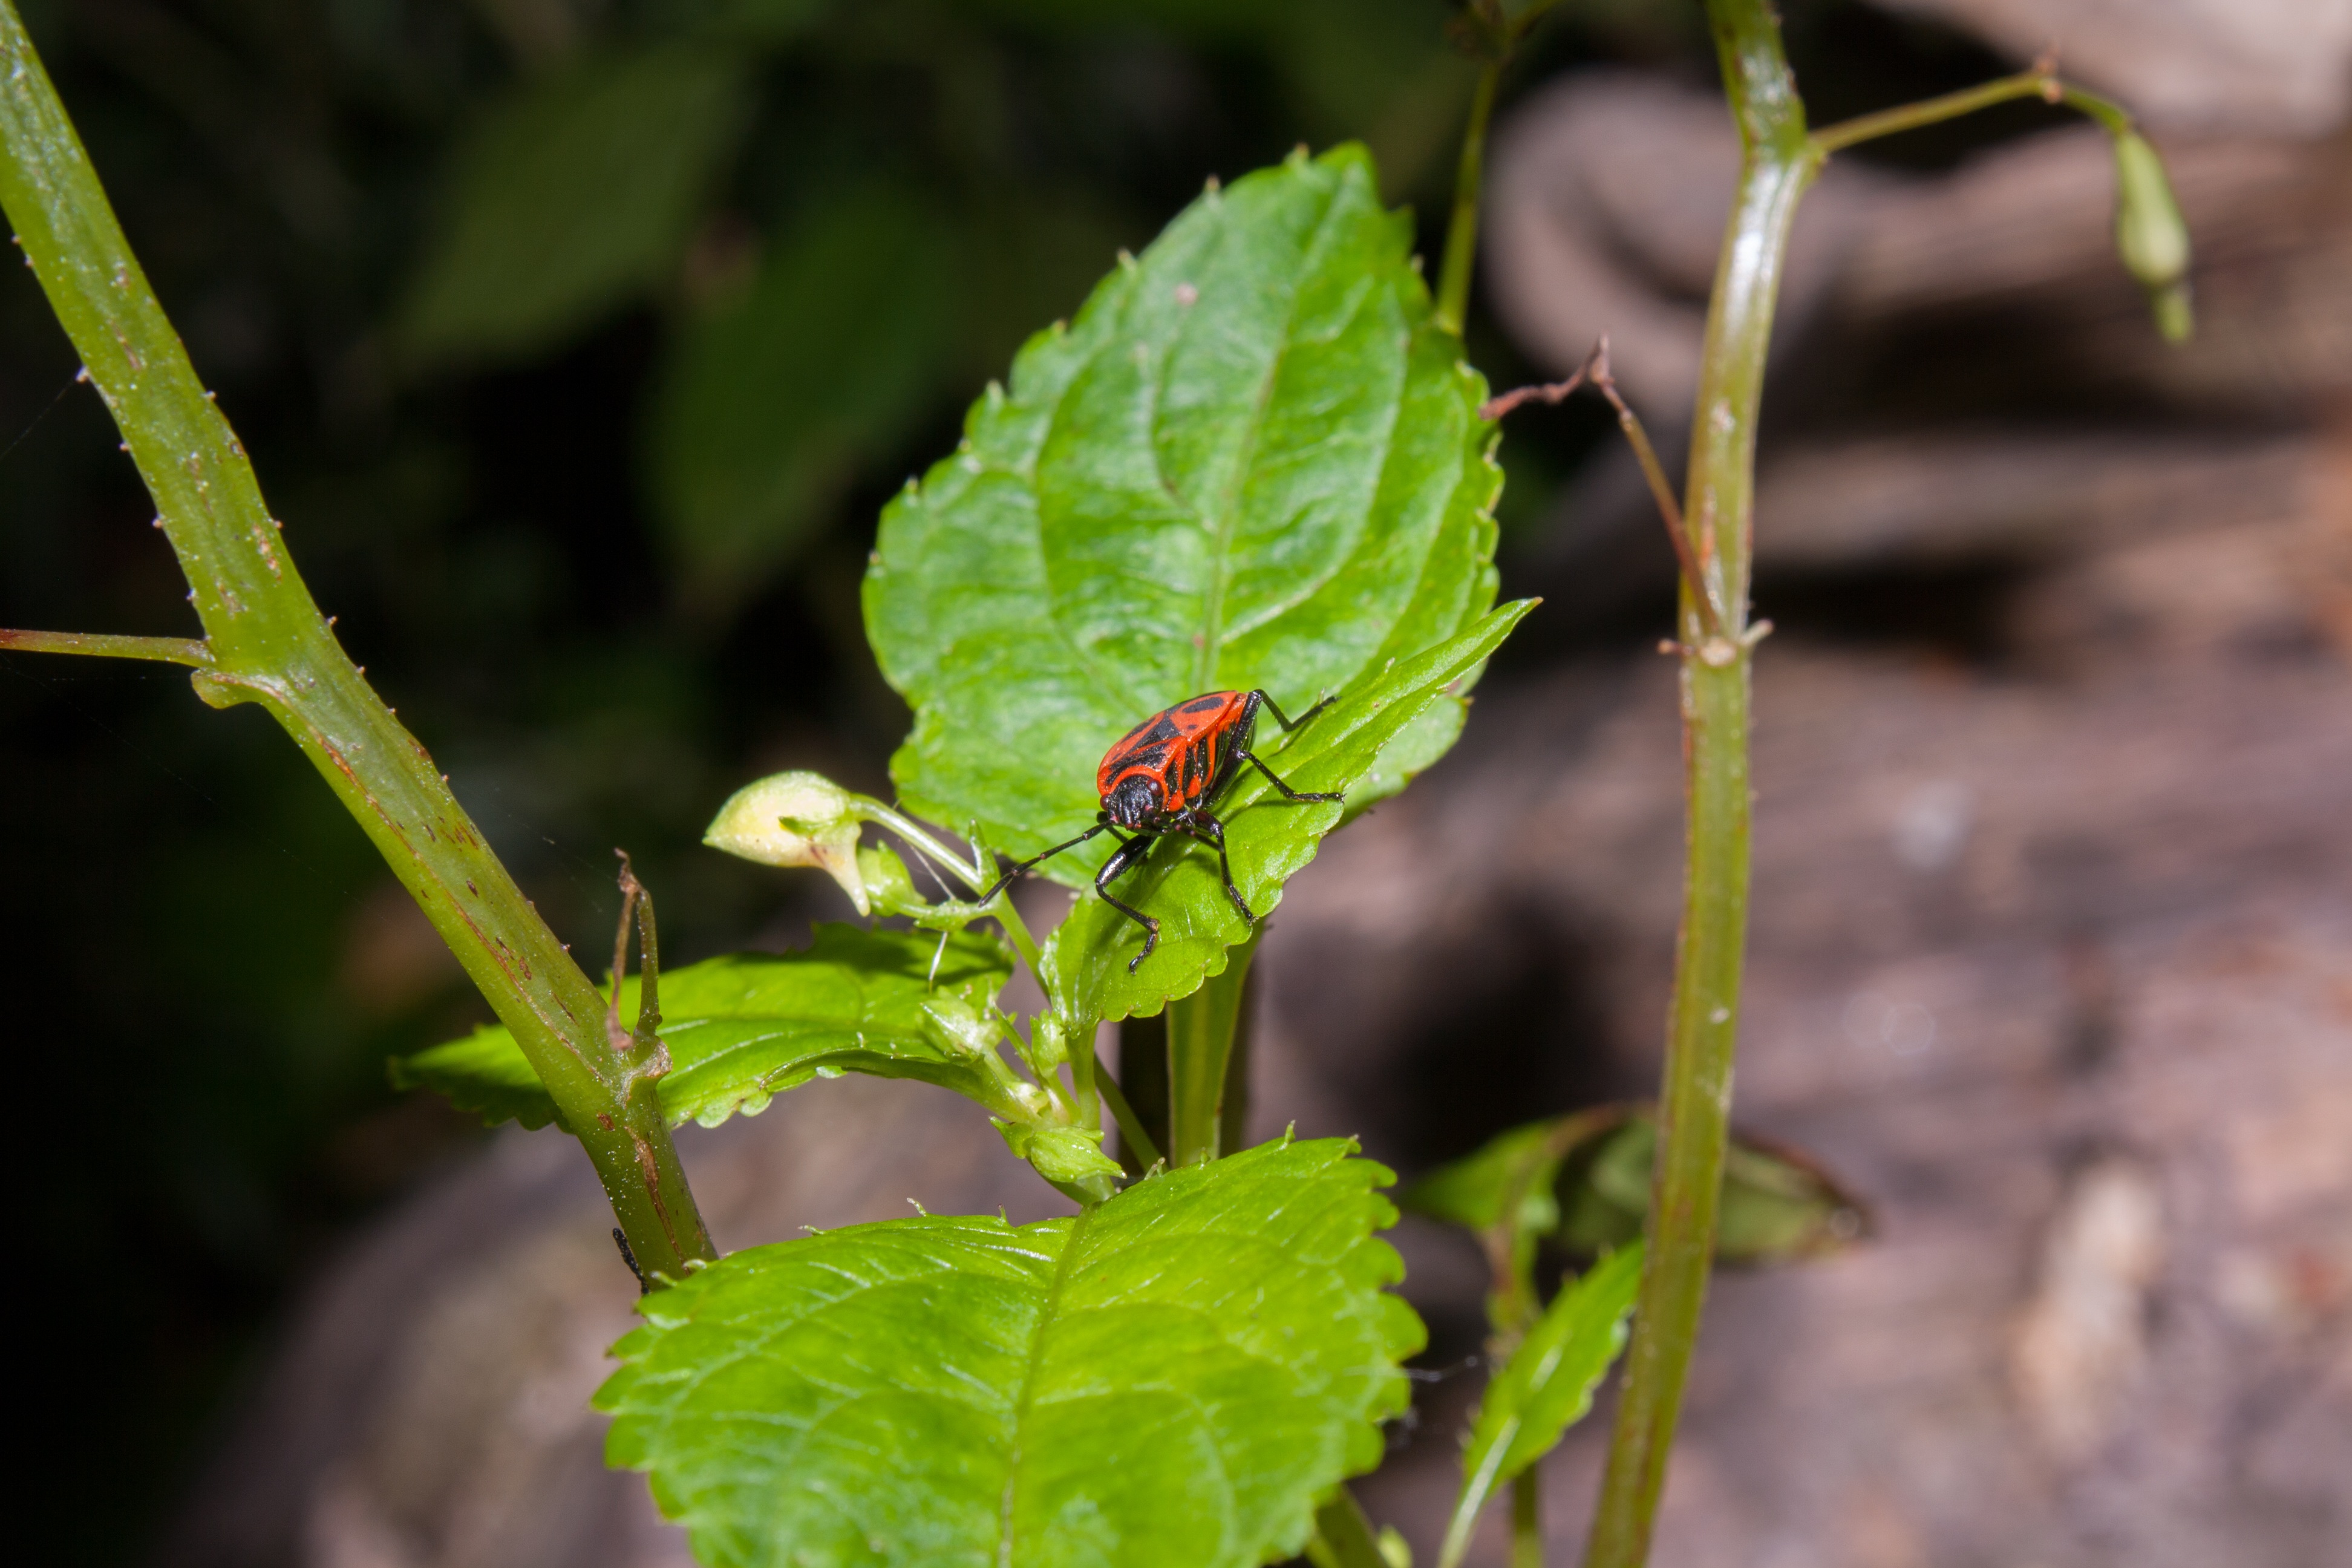
nature, plant, leaf, flower, green, produce, insect, macro, bug, botany, flora, fauna, invertebrate, wildflower, close up, macro photography, flowering plant, plant stem, land plant